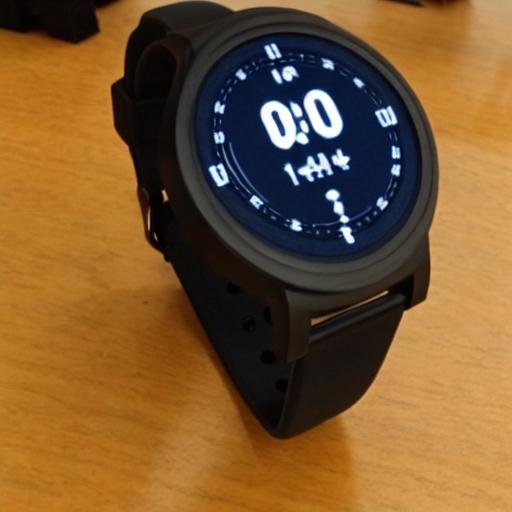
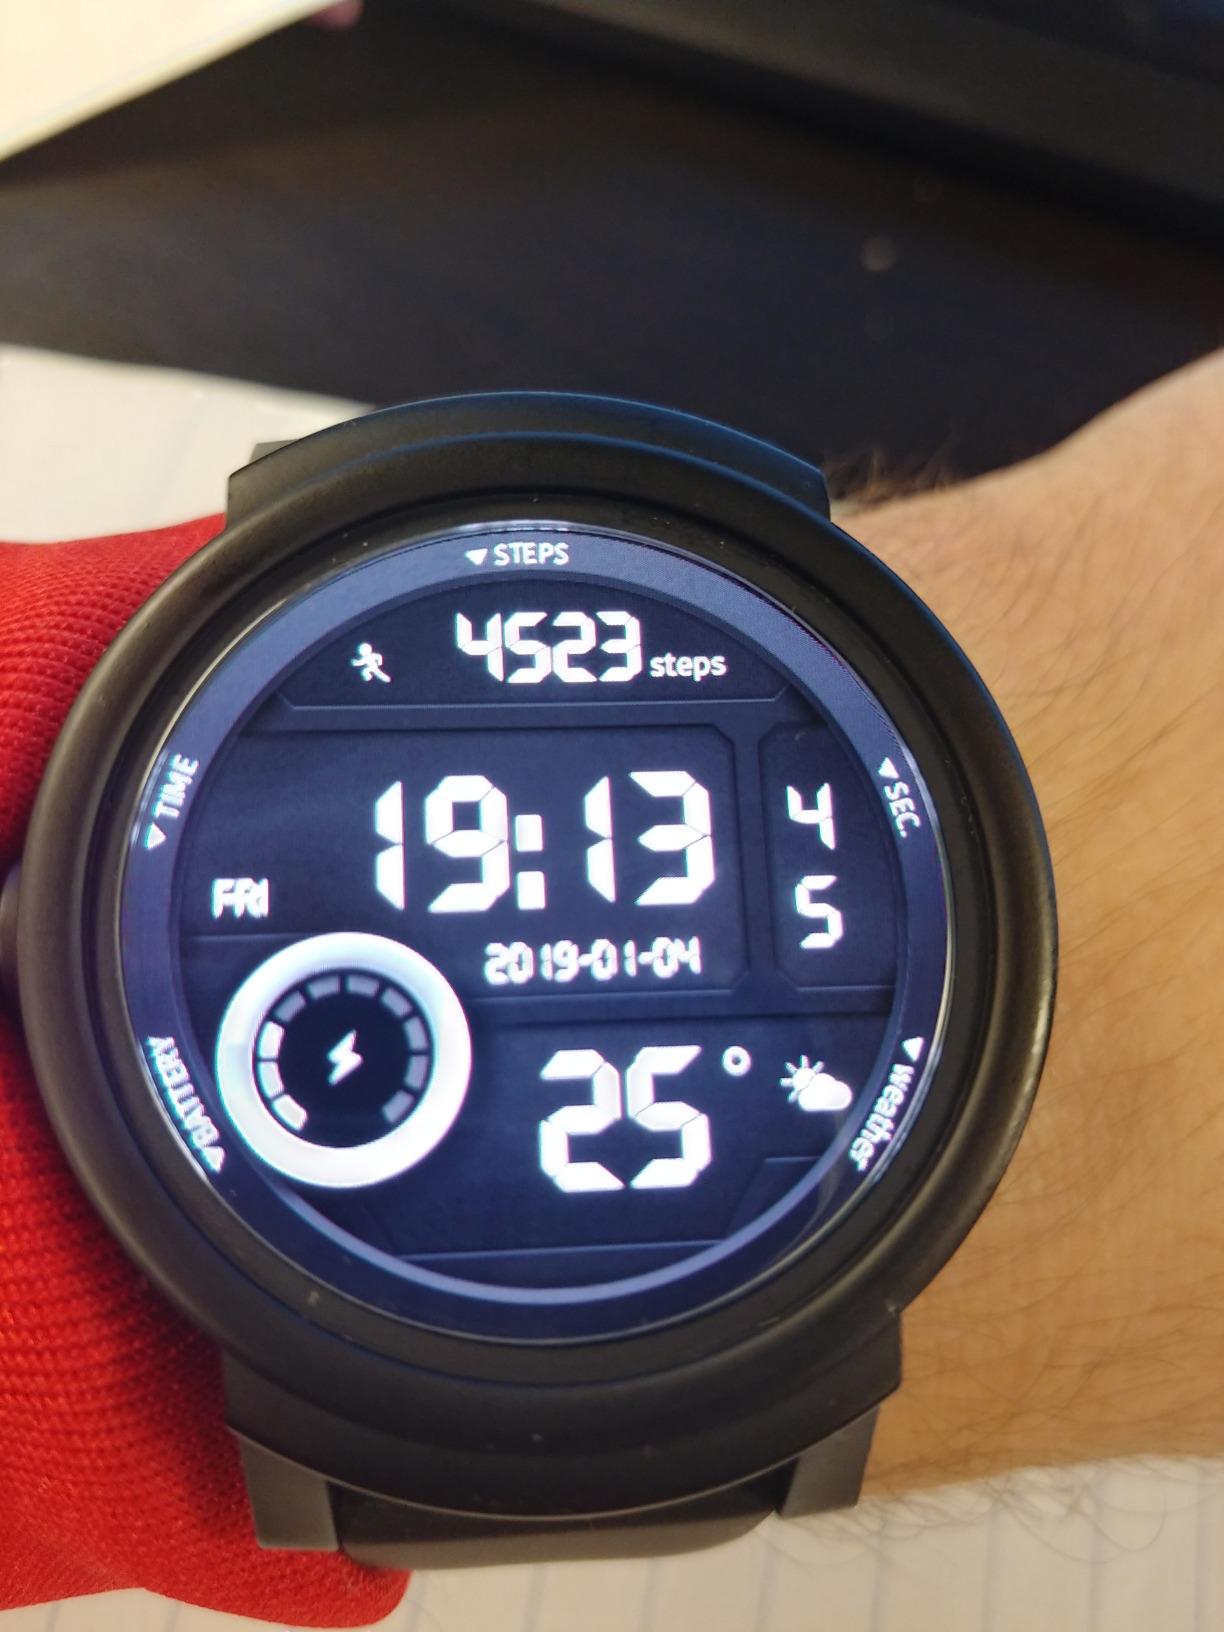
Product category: smartwatch
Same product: no